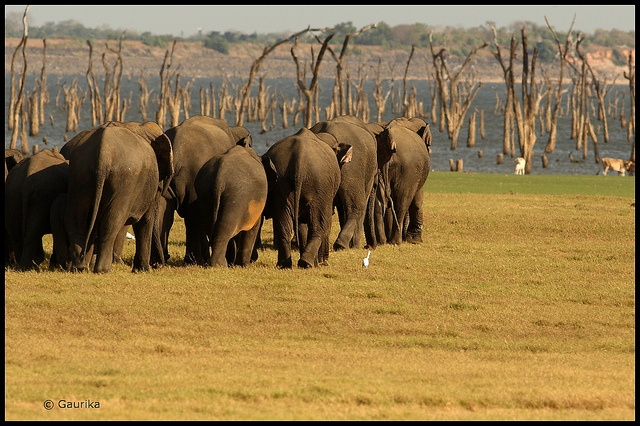
A large group of elephants walking towards the water.
A heard of elephants with their backs turned.
A line of elephants walking in a line to get to water.
A herd of elephants walking across a lush grass field.
very many elephants on the field moving in a group